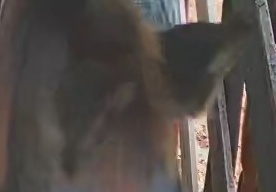
Face region: ears (position_of_ears)
Pain indicator: not_present